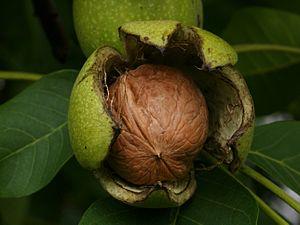
La Station de recherche forestière de Baraki est une annexe expérimentale rattachée à l'Institut national de recherche forestière, située dans le domaine agricole Mehdi Boualem à Baraki dans la wilaya d'Alger.